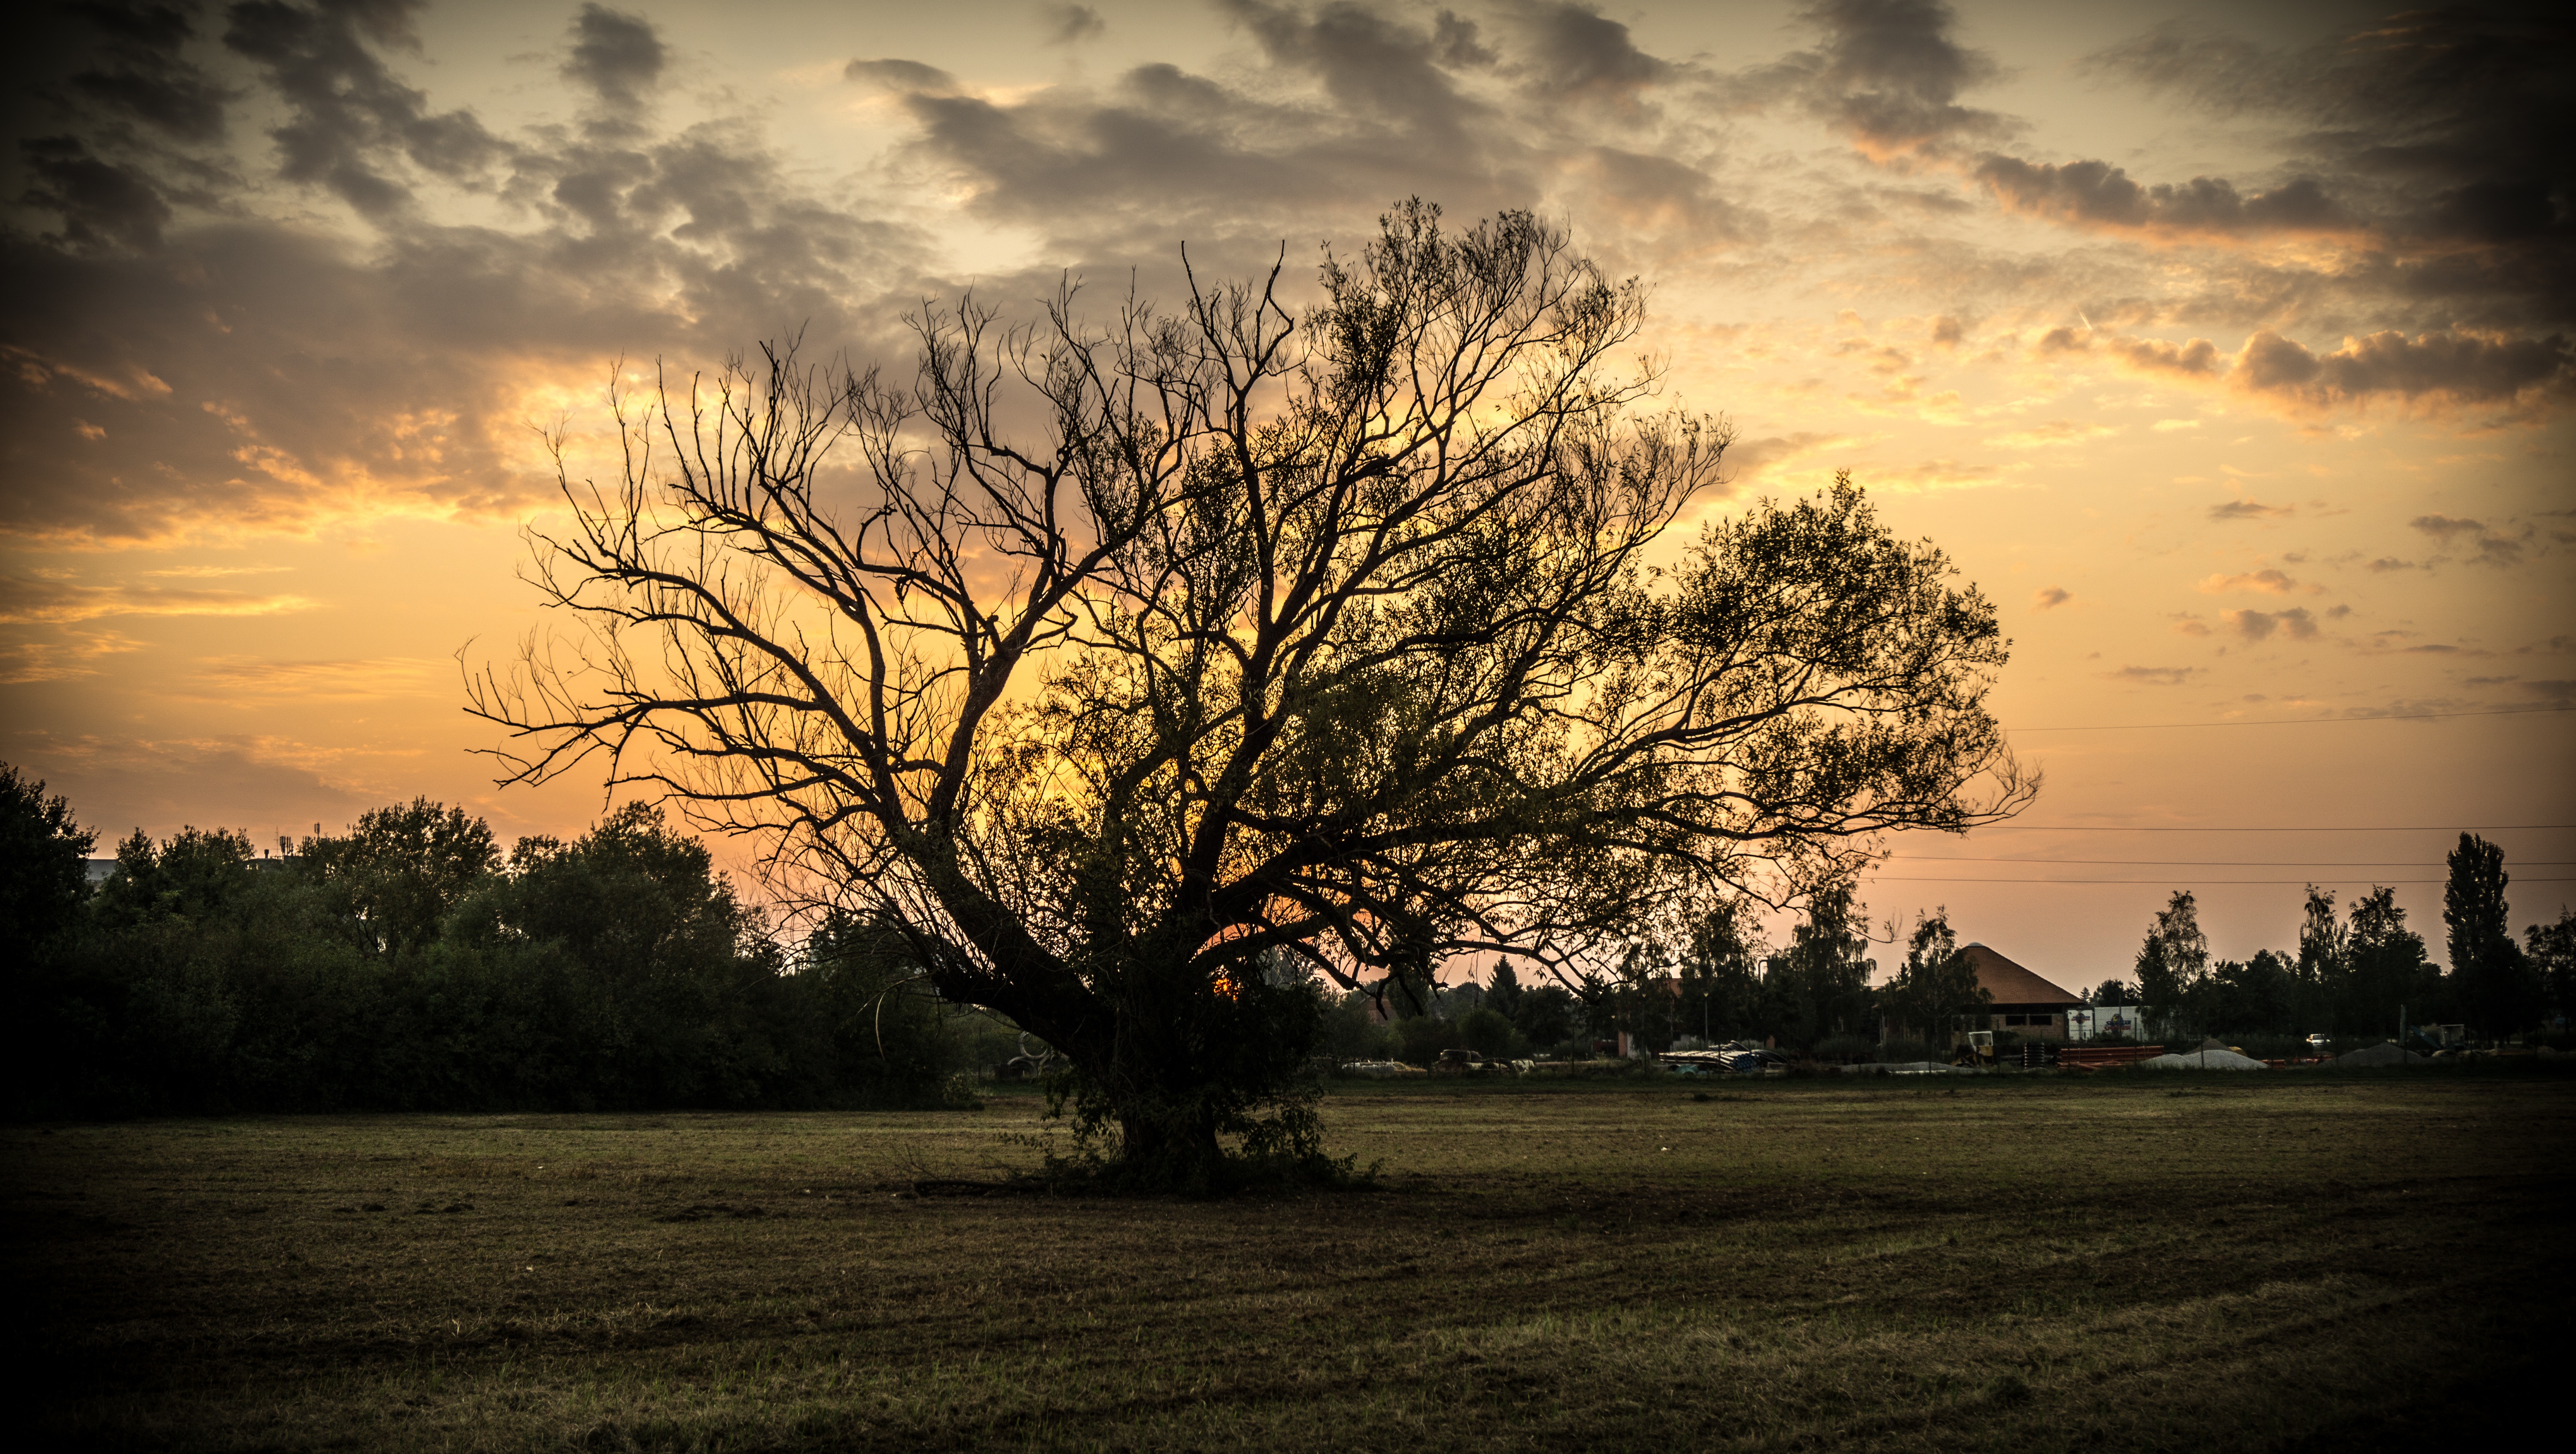
tree, nature, horizon, branch, cloud, plant, sky, sun, sunrise, sunset, field, sunlight, morning, dawn, dusk, evening, savanna, atmospheric phenomenon, woody plant